Easterfest

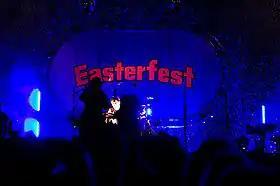
Easterfest mainstage

Easterfest (previously known as the Australian Gospel Music Festival) was an annual three-day music festival held in Toowoomba, Australia.